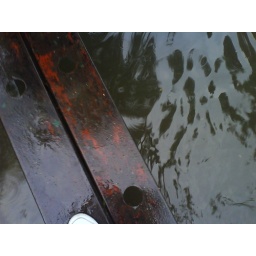
i had to walk over this metal chair to cross over the road.. whew!